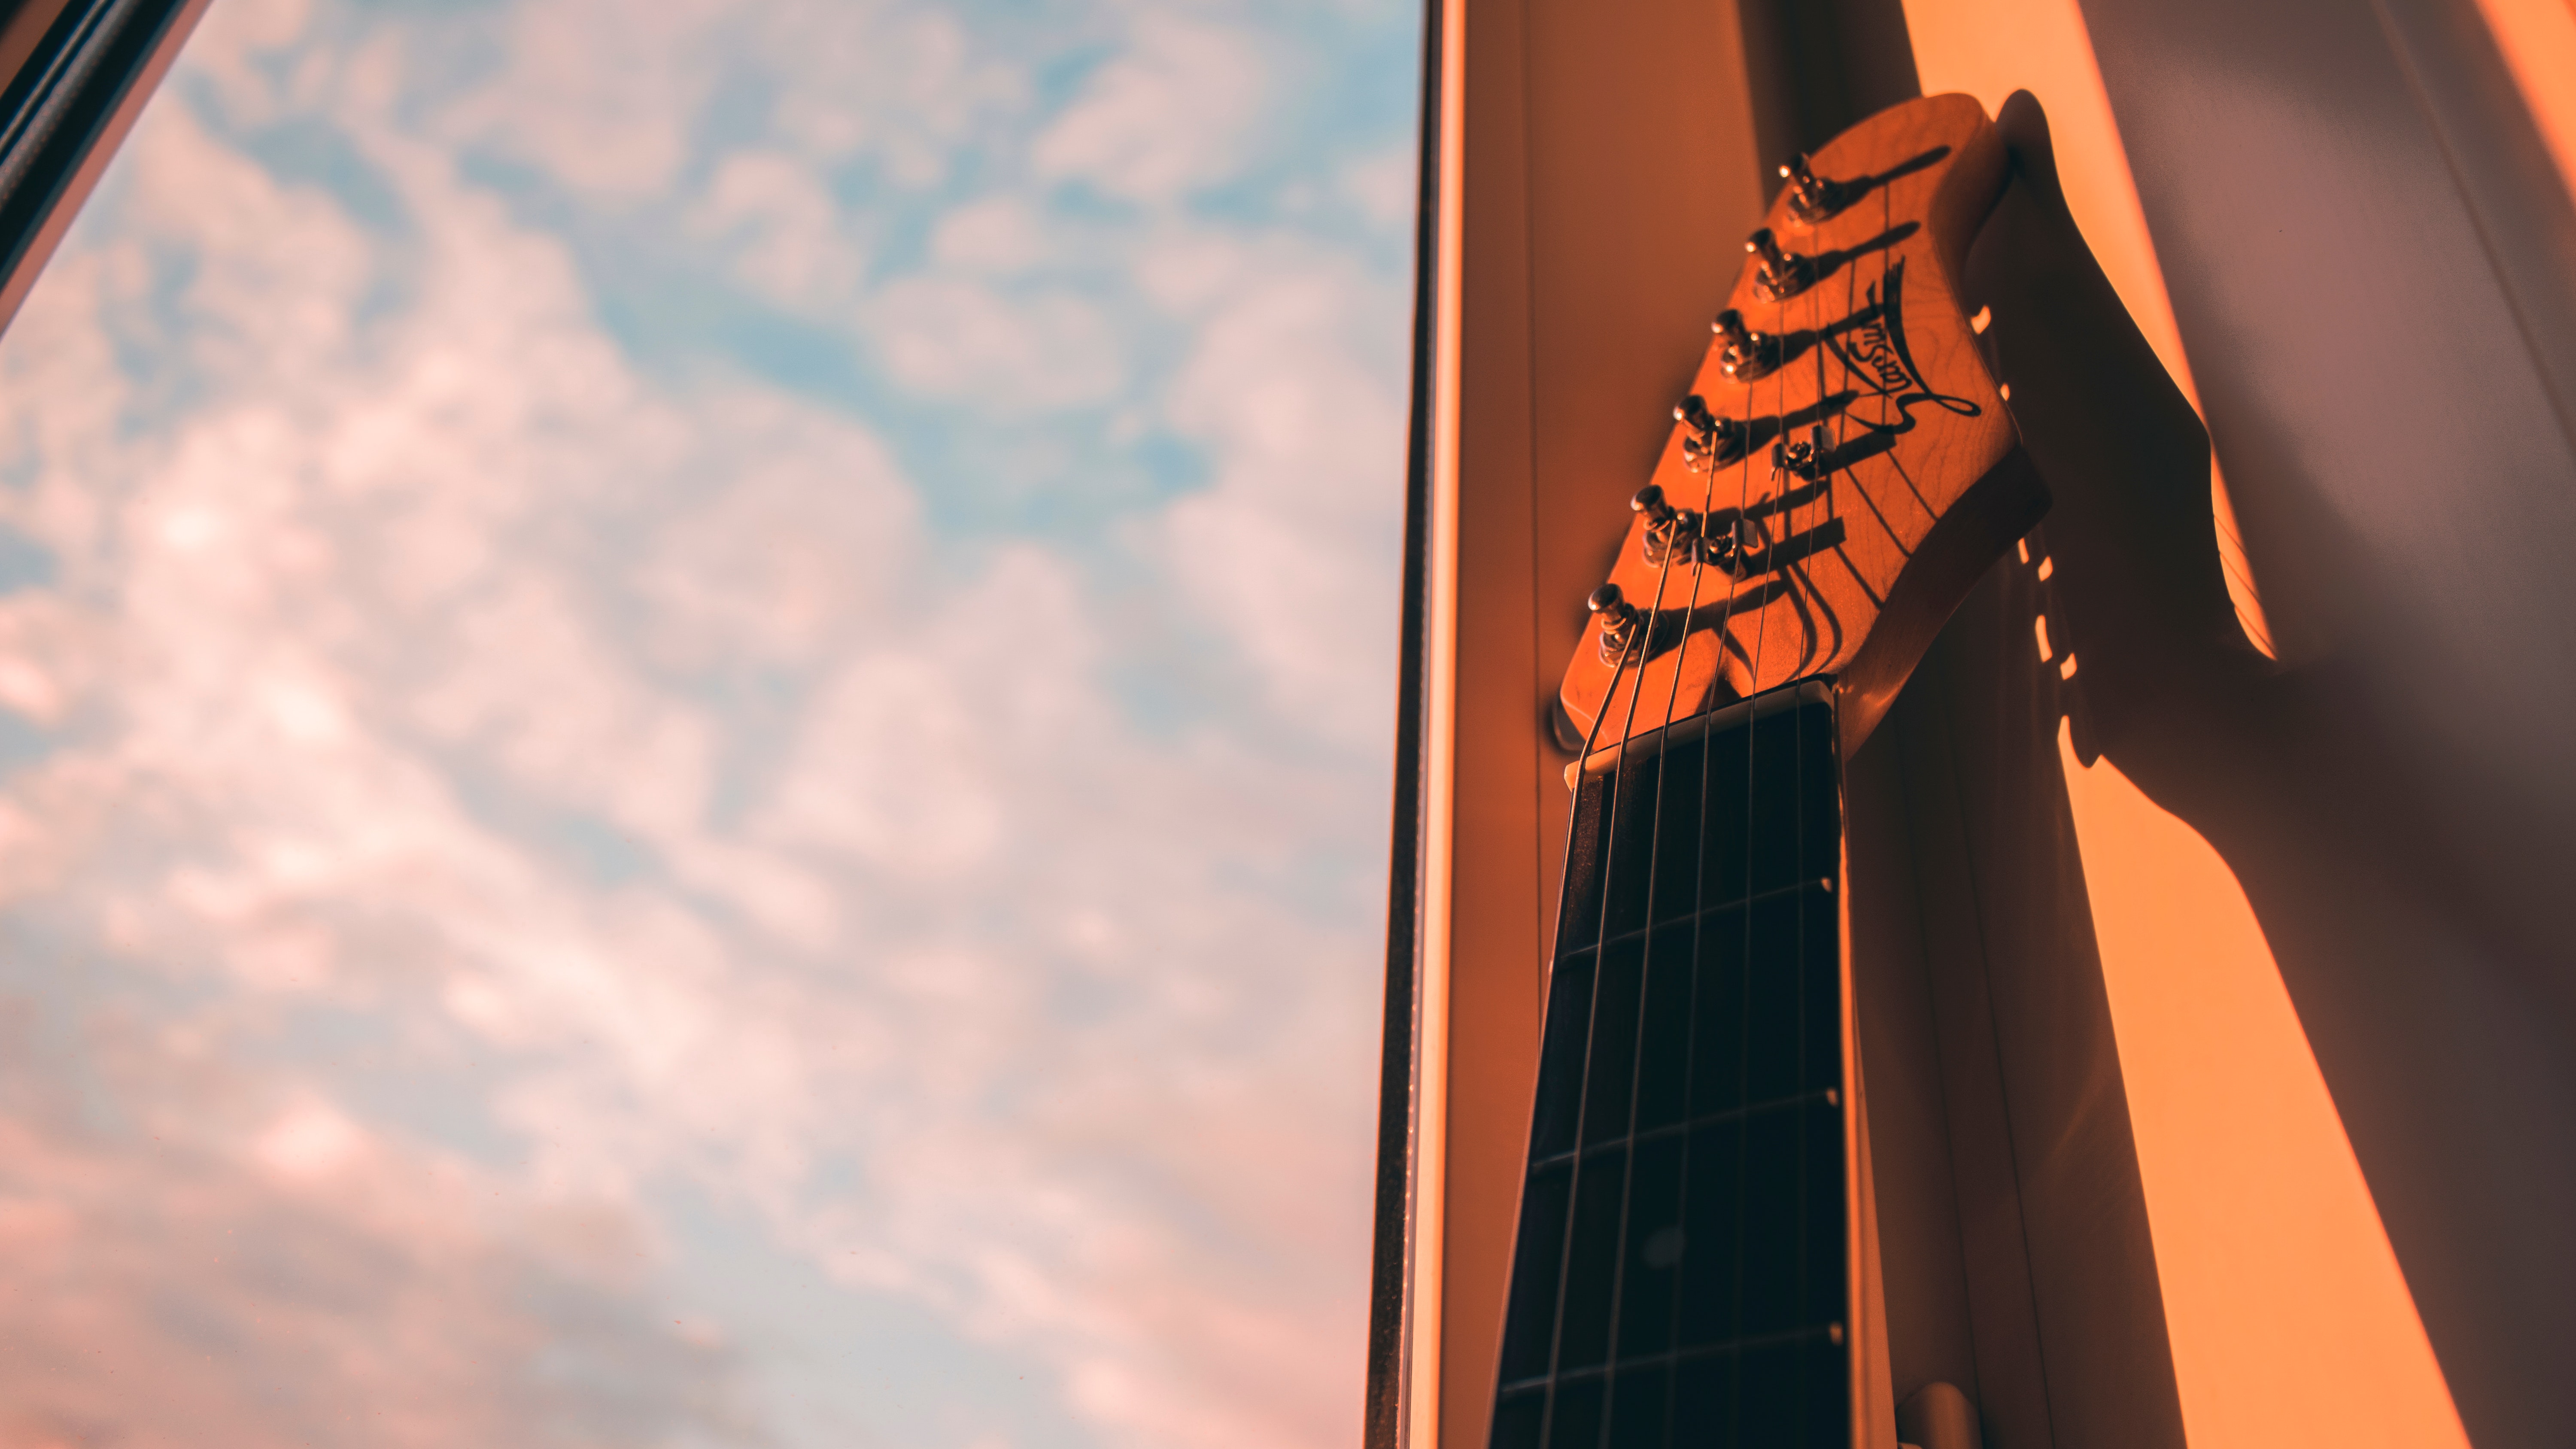
blue, daytime, orange, sky, architecture, line, skyscraper, tower, Tints and shades, facade